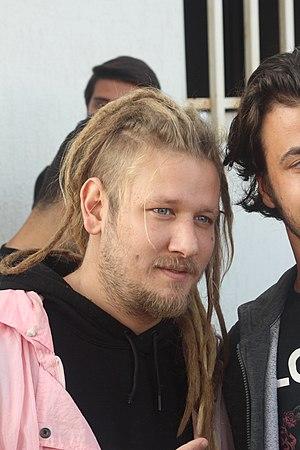
Susamam, est un clip de rap co-produit par une vingtaine d'artistes turcs, publié sur la plateforme de vidéos en ligne YouTube le 5 septembre 2019. Le rappeur Sarp Palaur dit Şanışer, à l'initiative de ce clip chante avec 18 autres artistes, chacun interprétant un couplet traitant d'un problème contemporain de la Turquie, comme l'injustice, la corruption, le droit des femmes ou la cruauté envers les animaux. Un mois après sa mise en ligne, le clip dépassait les 30 millions de vues. Il s'agit de la plus importante collaboration de l'histoire du rap en Turquie en nombre d'interprètes.